Guthrie Theater

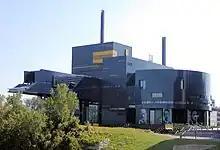
Guthrie Theater from the river side

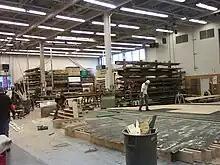
The set of 2009's "Faith Healer" under construction in the scene shop at the Guthrie

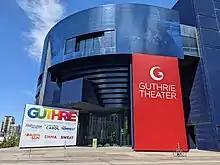
Entrance to the Guthrie Theater, with 2021–2022 season signage.

In 2006, the Guthrie finished construction of a new $125 million theater building along the Mississippi River in downtown Minneapolis. The design is the work of Jean Nouvel, along with the Minneapolis architectural firm Architectural Alliance and is a facility that houses three theaters: (1) the theater's signature thrust stage, seating 1,100, (2) a 700-seat proscenium stage, and (3) a black-box studio with flexible seating. It also has a 178-foot cantilevered bridge (called the "Endless Bridge") to the Mississippi which is open to visitors during normal building hours. The outside of the building's walls are covered in large panels which display a large mural of photographs from past plays visible clearly at night.